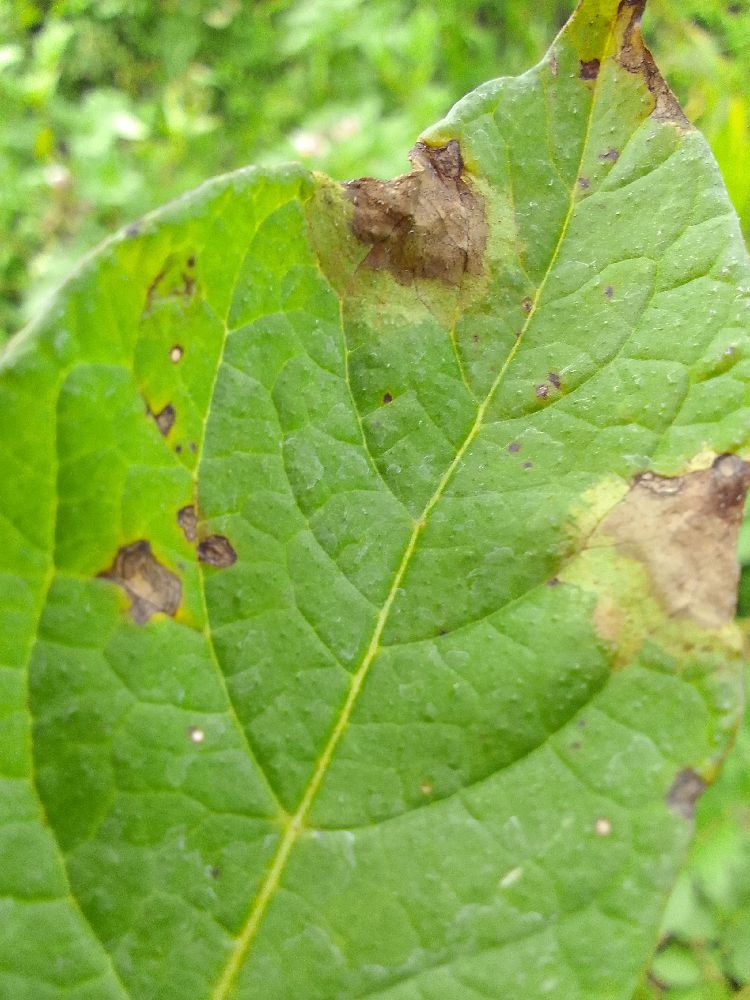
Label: Late blight